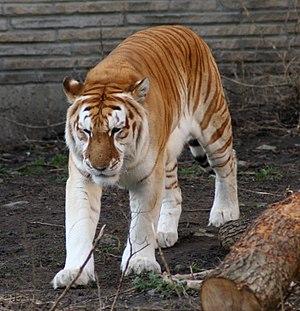
Le tigre doré est un tigre dont la robe présente une coloration atypique : les rayures sont de couleur rousses sur un fond crème et paraissent diluées. Très rare, cette coloration est due à un allèle récessif. Tous les tigres dorés ont un ascendant tigre du Bengale, mais ont été généralement croisés avec d'autres sous-espèces, notamment le tigre de Sibérie. Une légende urbaine consiste d'ailleurs à présenter le tigre doré comme le croisement naturel entre un tigre de Sibérie et un tigre du Bengale, bien qu'un de ses parents soit souvent un tigre blanc dont il tient la blancheur de l’extrémité de ses pattes.
Le Tigre est une espèce de mammifère carnivore de la famille des félidés du genre Panthera. Aisément reconnaissable à sa fourrure rousse rayée de noir, il est le plus grand félin sauvage et l'un des plus grands carnivores terrestres. L'espèce est divisée en neuf sous-espèces présentant des différences mineures de taille ou de comportement. Superprédateur, il chasse principalement les cerfs et les sangliers, bien qu'il puisse s'attaquer à des proies de taille plus importante comme les buffles. Jusqu'au XIXᵉ siècle, le tigre était réputé mangeur d'hommes. La structure sociale des tigres en fait un animal solitaire ; le mâle possède un territoire qui englobe les domaines de plusieurs femelles et ne participe pas à l'éducation des petits.